Negros Occidental Provincial Capitol

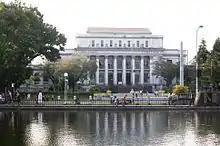
The Negros Occidental Provincial Capitol Building.

The Negros Occidental Provincial Capitol Building followed Daniel Burnham's Beaux Art style. When William Cameron Forbes was the governor general in the Philippines in 1904, he invited Burnham to the country, who, in turn, recommended as consulting architect to the government William E. Parsons. When he arrived in 1905, Parsons established the architectural office of the Bureau of Public Works which was composed of American and Filipino architects, such as Juan Nakpil, Tomas Mapua, and Juan de Guzman Arellano. Using the neo-classical architectural design of Burnham for the capitol, Juan Arellano executed the project.